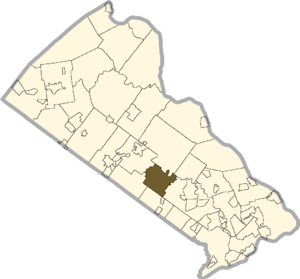
Warwick Township est un township, situé dans le comté de Bucks, en Pennsylvanie, aux États-Unis. En 2010, il comptait une population de 14 437 habitants. Le siège du township est situé à Jamison.